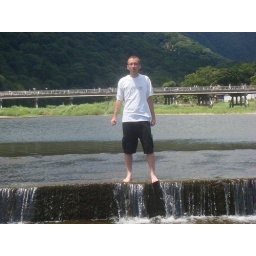
Me in the river near the monkey park